Biblical literalism

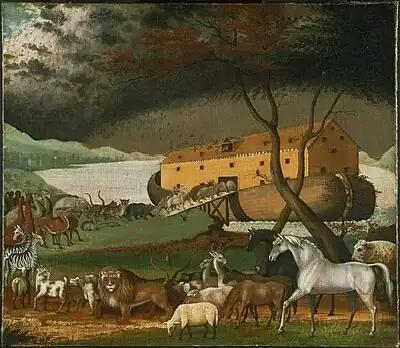
Biblical literalists believe that the story of Noah's Ark (depicted in this painting by Edward Hicks) is historically accurate.

Biblical literalists believe that, unless a passage is clearly intended by the writer as allegory, poetry, or some other genre, the Bible should be interpreted as literal statements by the author. Critics argue that allegorical intent can be ambiguous. Fundamentalists typically treat as simple history, according to its plain sense, passages such as those that recount the Genesis creation, the Genesis flood narrative and Noah's Ark, and the unnaturally long life-spans of the patriarchs given in genealogies of Genesis, as well as the strict historicity of the narrative accounts about the ancient Israelites, the supernatural interventions of God in history, and Jesus's miracles. Literalism does not deny that parables, metaphors and allegory exist in the Bible, but rather relies on contextual interpretations based on apparent authorial intention.